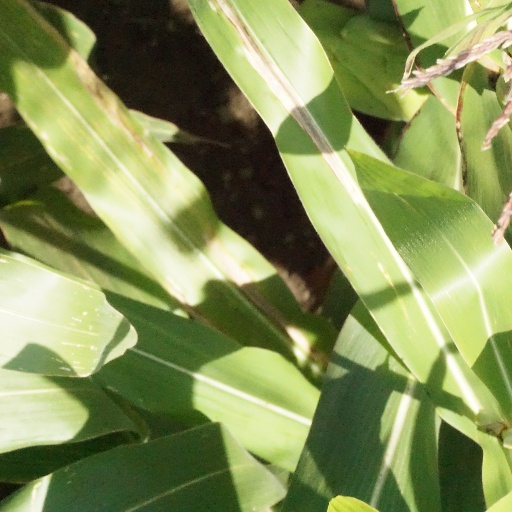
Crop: maize; corn